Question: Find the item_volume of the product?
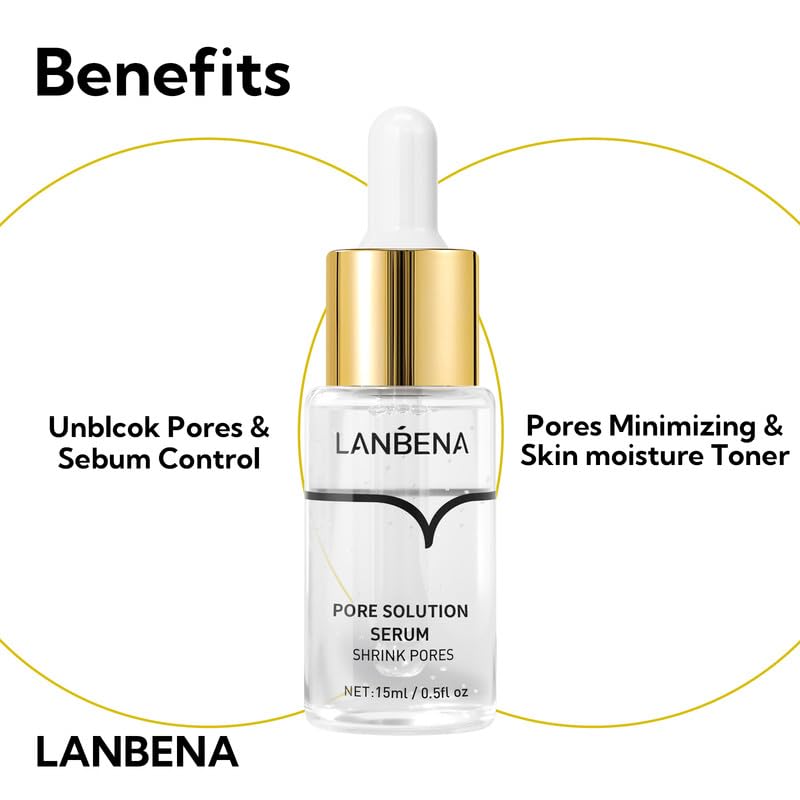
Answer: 15.0 millilitre